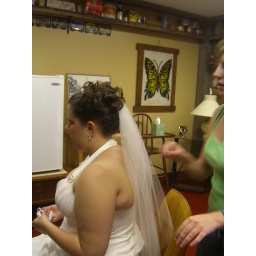
girl in the white dress